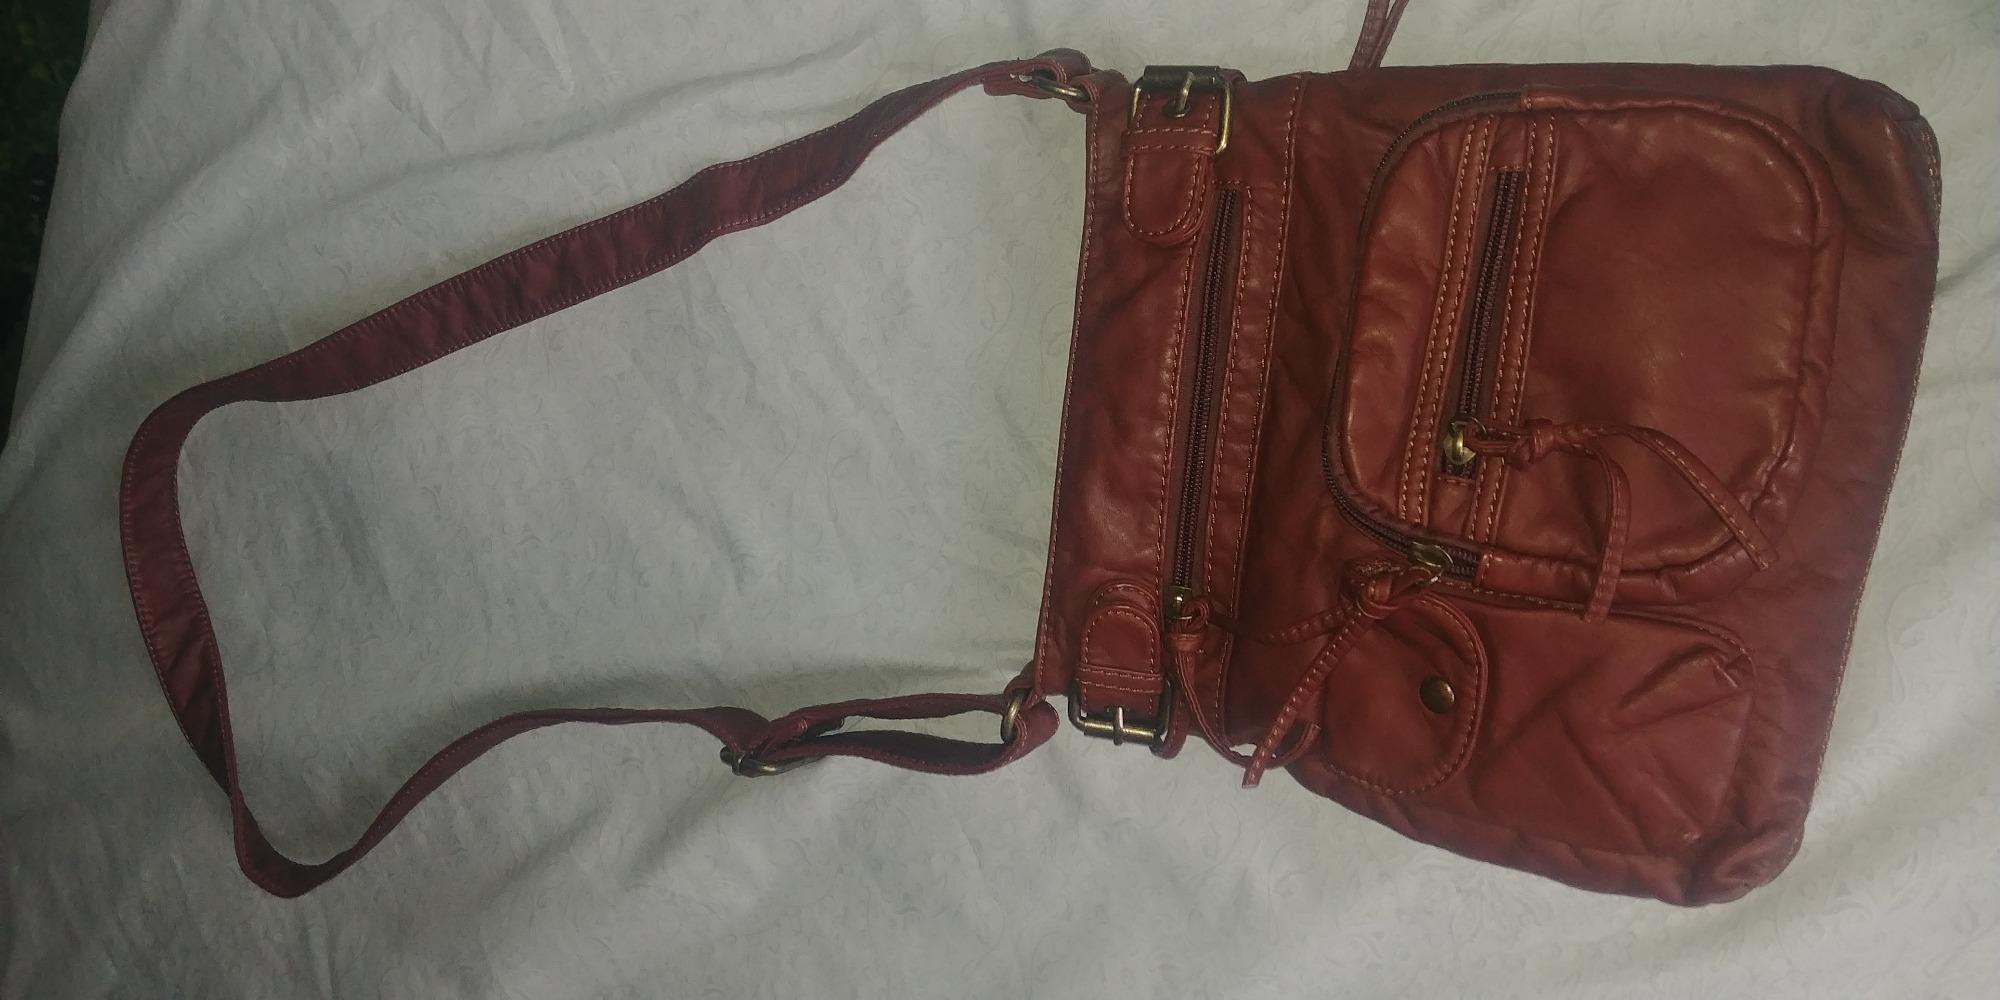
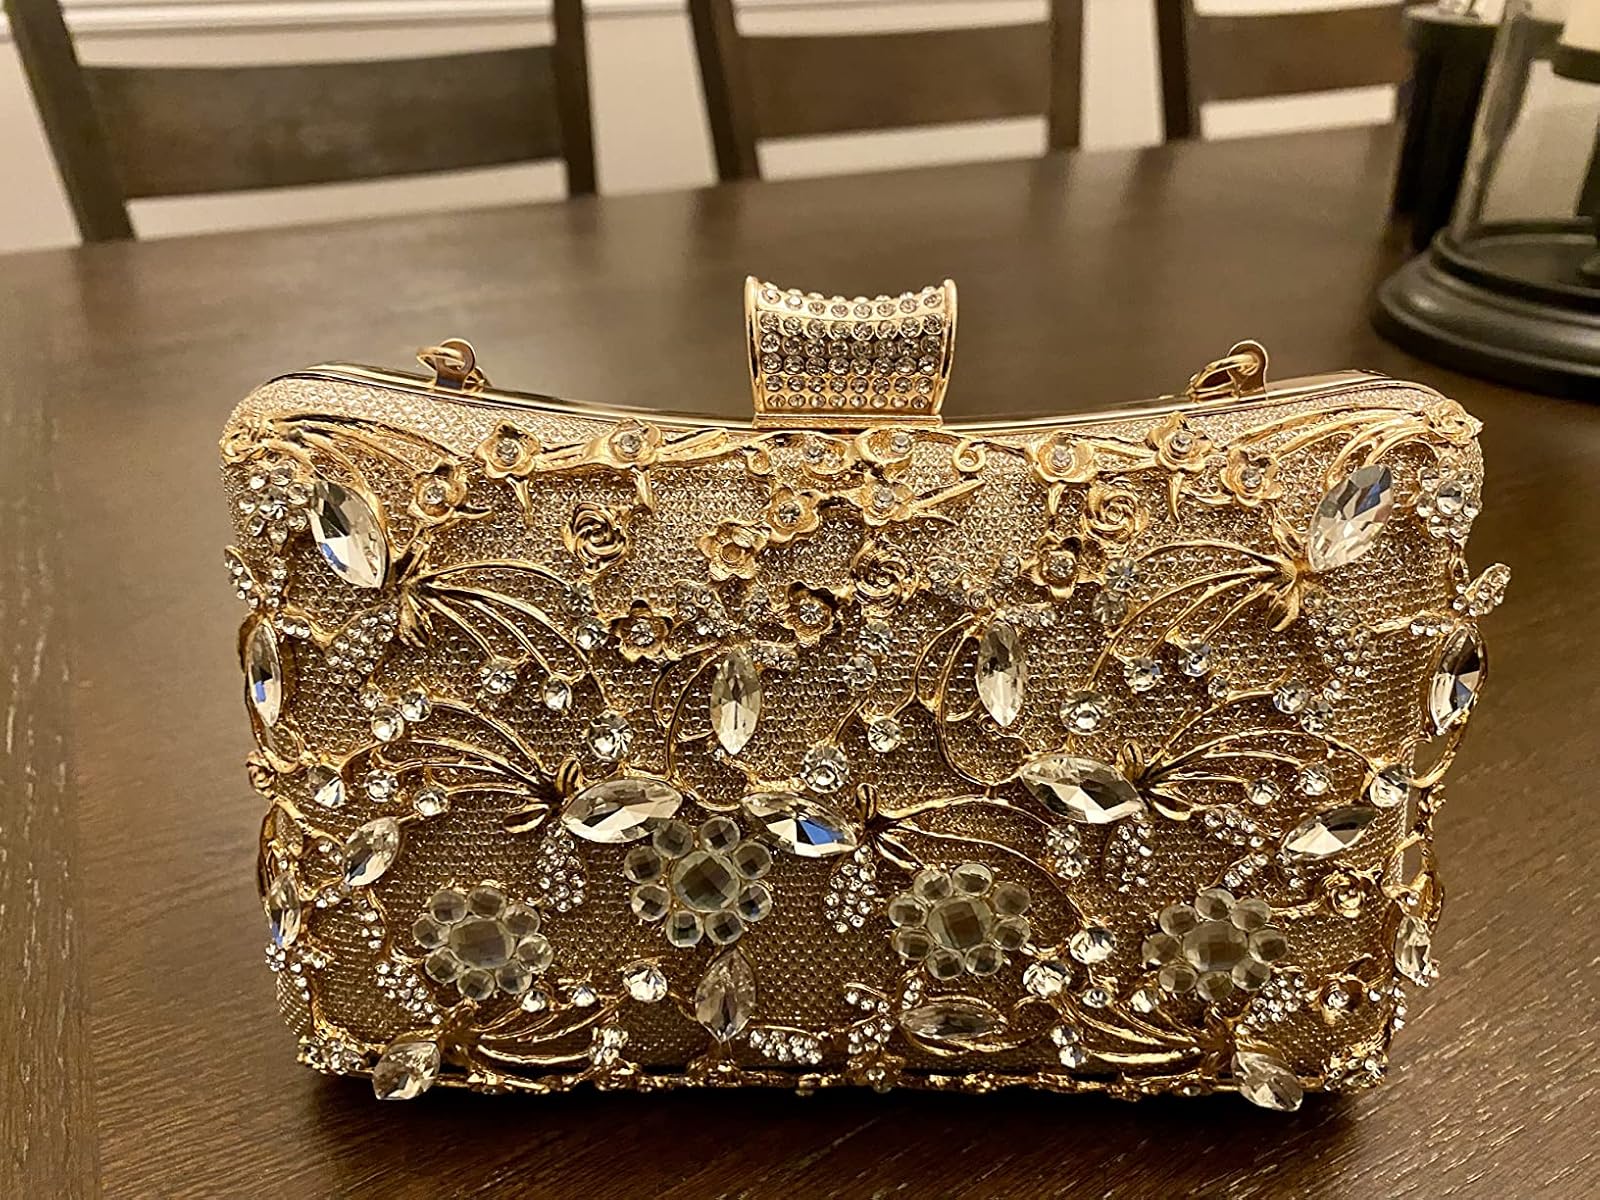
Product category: accessories_handbag
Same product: no